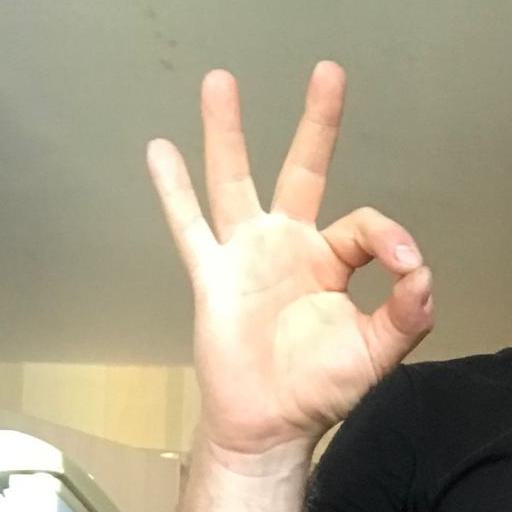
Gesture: ok